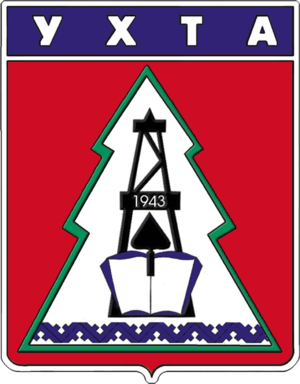
Ukhta
Ukhta er en industriby i Republikken Komi i det nordvestlige Rusland. Den ligger ved floden Ukhta, omkring 260 km nordøst for Syktyvkar. Ukhta har 97.806 indbyggere.